Vietnam

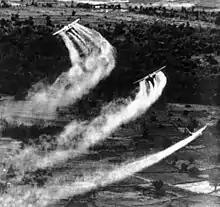
Three US Fairchild UC-123B aircraft spraying Agent Orange during the Operation Ranch Hand as part of a herbicidal warfare operation depriving the food and vegetation cover of the Việt Cộng,

But as the French were weakened by the German occupation, British-Indian forces and the remaining Japanese Southern Expeditionary Army Group were used to maintain order and help France reestablish control through the 1945–1946 War in Vietnam, south of the 16th parallel. The Viet Minh sought to consolidate power by terrorizing and purging rival Vietnamese nationalist groups and Trotskyist leaders. In 1946, the Franco-Chinese and Ho–Sainteny Agreements enabled French forces to replace the Chinese north of the 16th parallel and facilitated a coexistence between the DRV and the French that strengthened the Viet Minh while undermining the nationalists. That summer, the Viet Minh, in collaboration with French forces, eliminated rival nationalist parties. Hồ chose to take a compromising stance to avoid military conflict with France, asking the French to withdraw their colonial administrators and for French professors and engineers to help build a modern independent Vietnam. But France did not act on these requests, including the idea of independence, and dispatched the French Far East Expeditionary Corps to restore colonial rule. With negotiations having broken down, tensions between the Viet Minh and French authorities erupted into the full-scale First Indochina War in December 1946. Surviving nationalist partisans and politico-religious groups rallied behind the exiled Bảo Đại to reopen negotiations with France, ultimately establishing the State of Vietnam in opposition to communist domination. The defeat of French Union forces in the 1954 Battle of Điện Biên Phủ allowed Hồ to negotiate a ceasefire from a favourable position at the subsequent Geneva Conference.